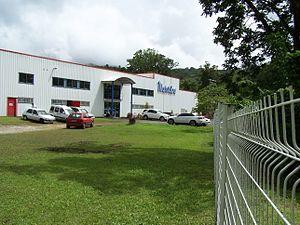
Matouba est une marque d'eau embouteillée de l'île de la Guadeloupe produite à partir de la source Roudelette sur le lieu-dit de Matouba à Saint-Claude en Basse-Terre.